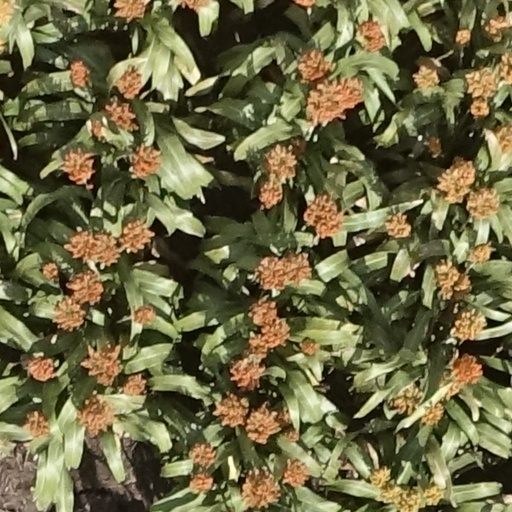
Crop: sorghum